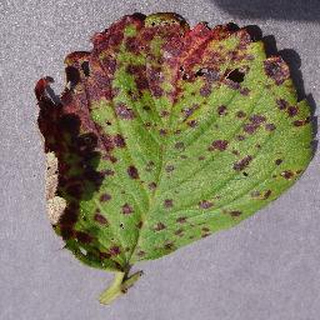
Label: strawberry_leaf_scorch